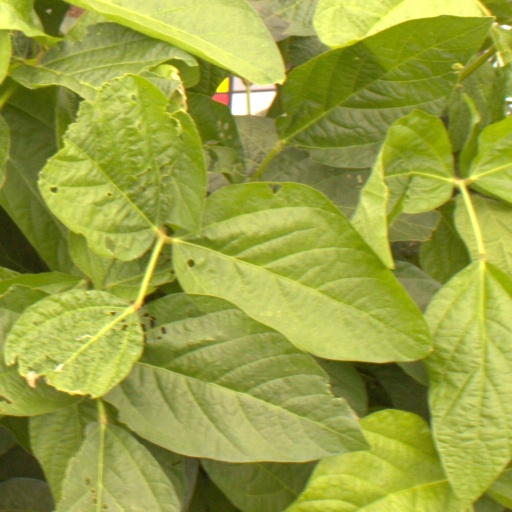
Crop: soybean